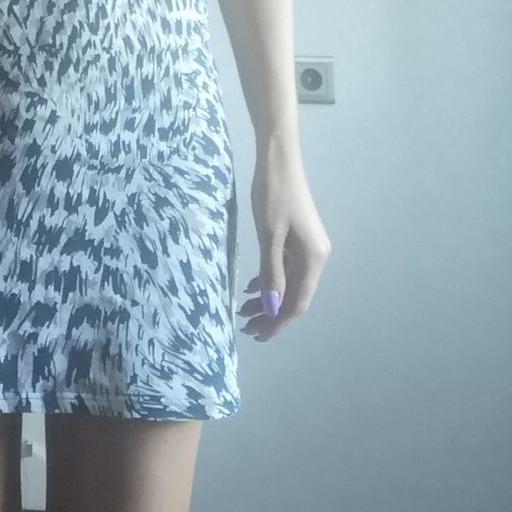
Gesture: no_gesture